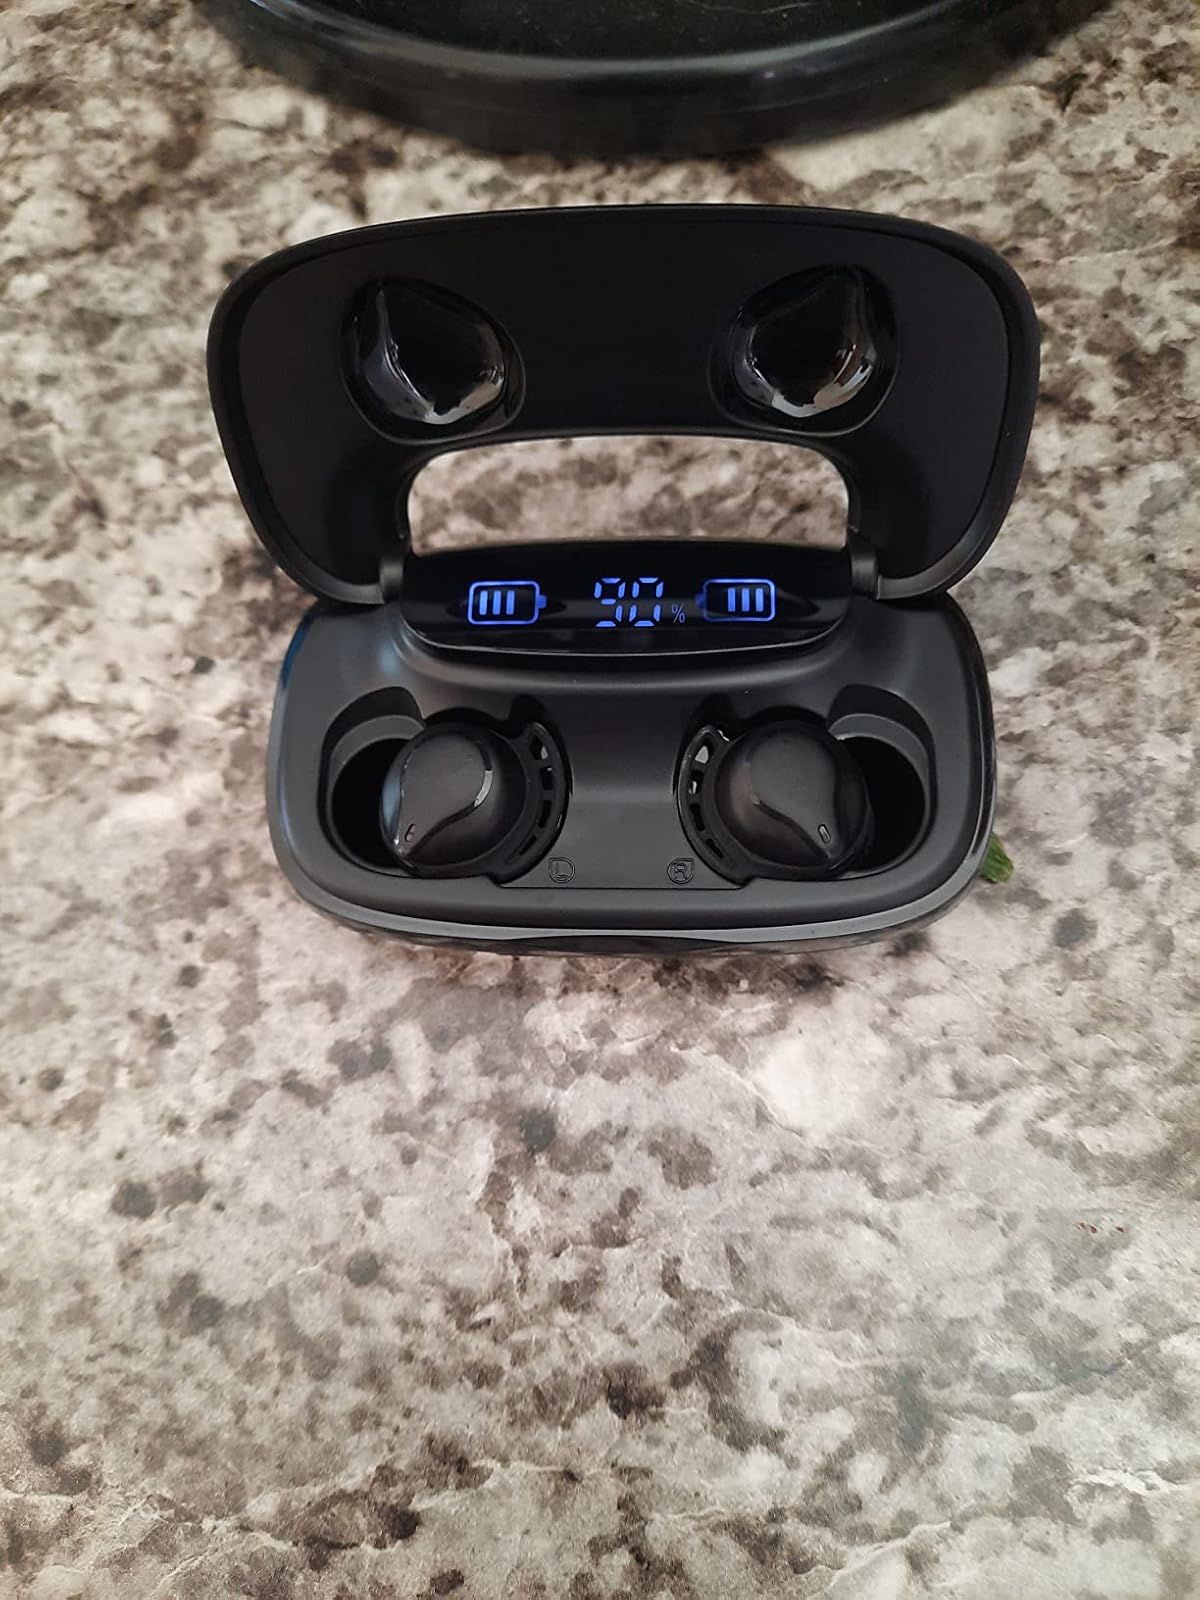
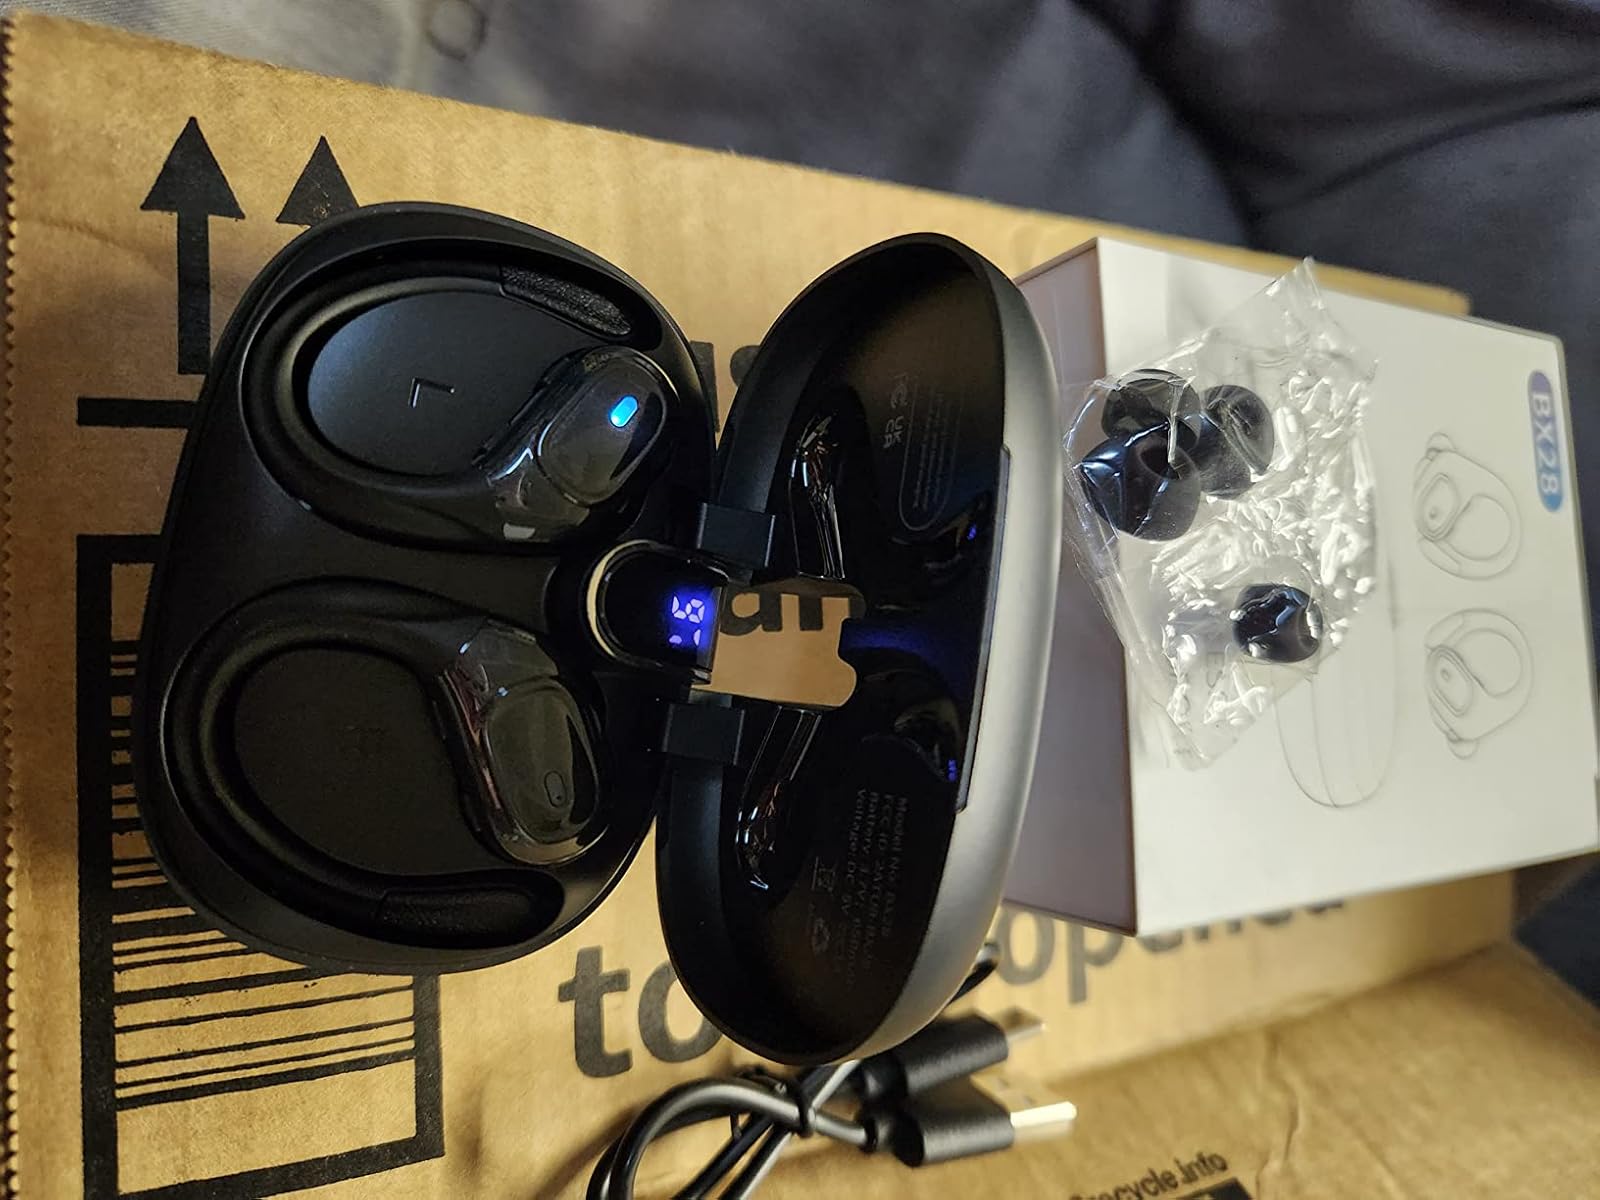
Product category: earbuds
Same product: no